Knut Faldbakken

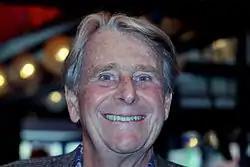
Knut Faldbakken 2011

Knut Faldbakken (born 31 August 1941, in Hamar) is a Norwegian novelist.